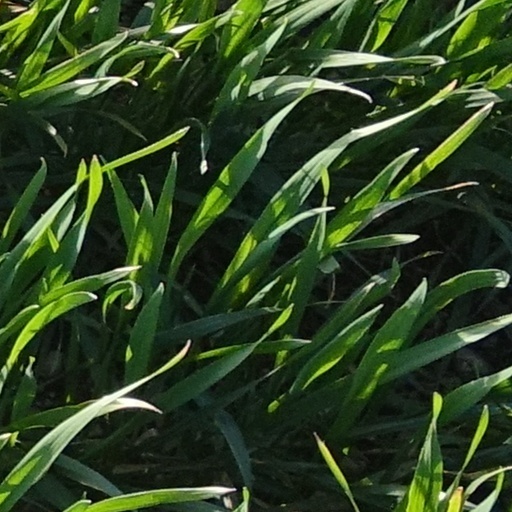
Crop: wheat